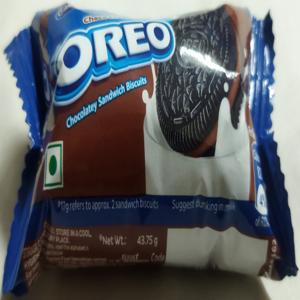
Label: plastics